Division of McEwen

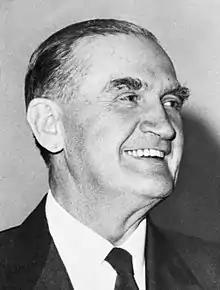
Sir John McEwen, the division's namesake

The Division was proclaimed at the redistribution of 14 September 1984, and was first contested at the 1984 federal election. It was named after Sir John McEwen, leader of the Australian Country Party from 1958 to 1971, who served as caretaker Prime Minister of Australia after the disappearance of Harold Holt in 1967.